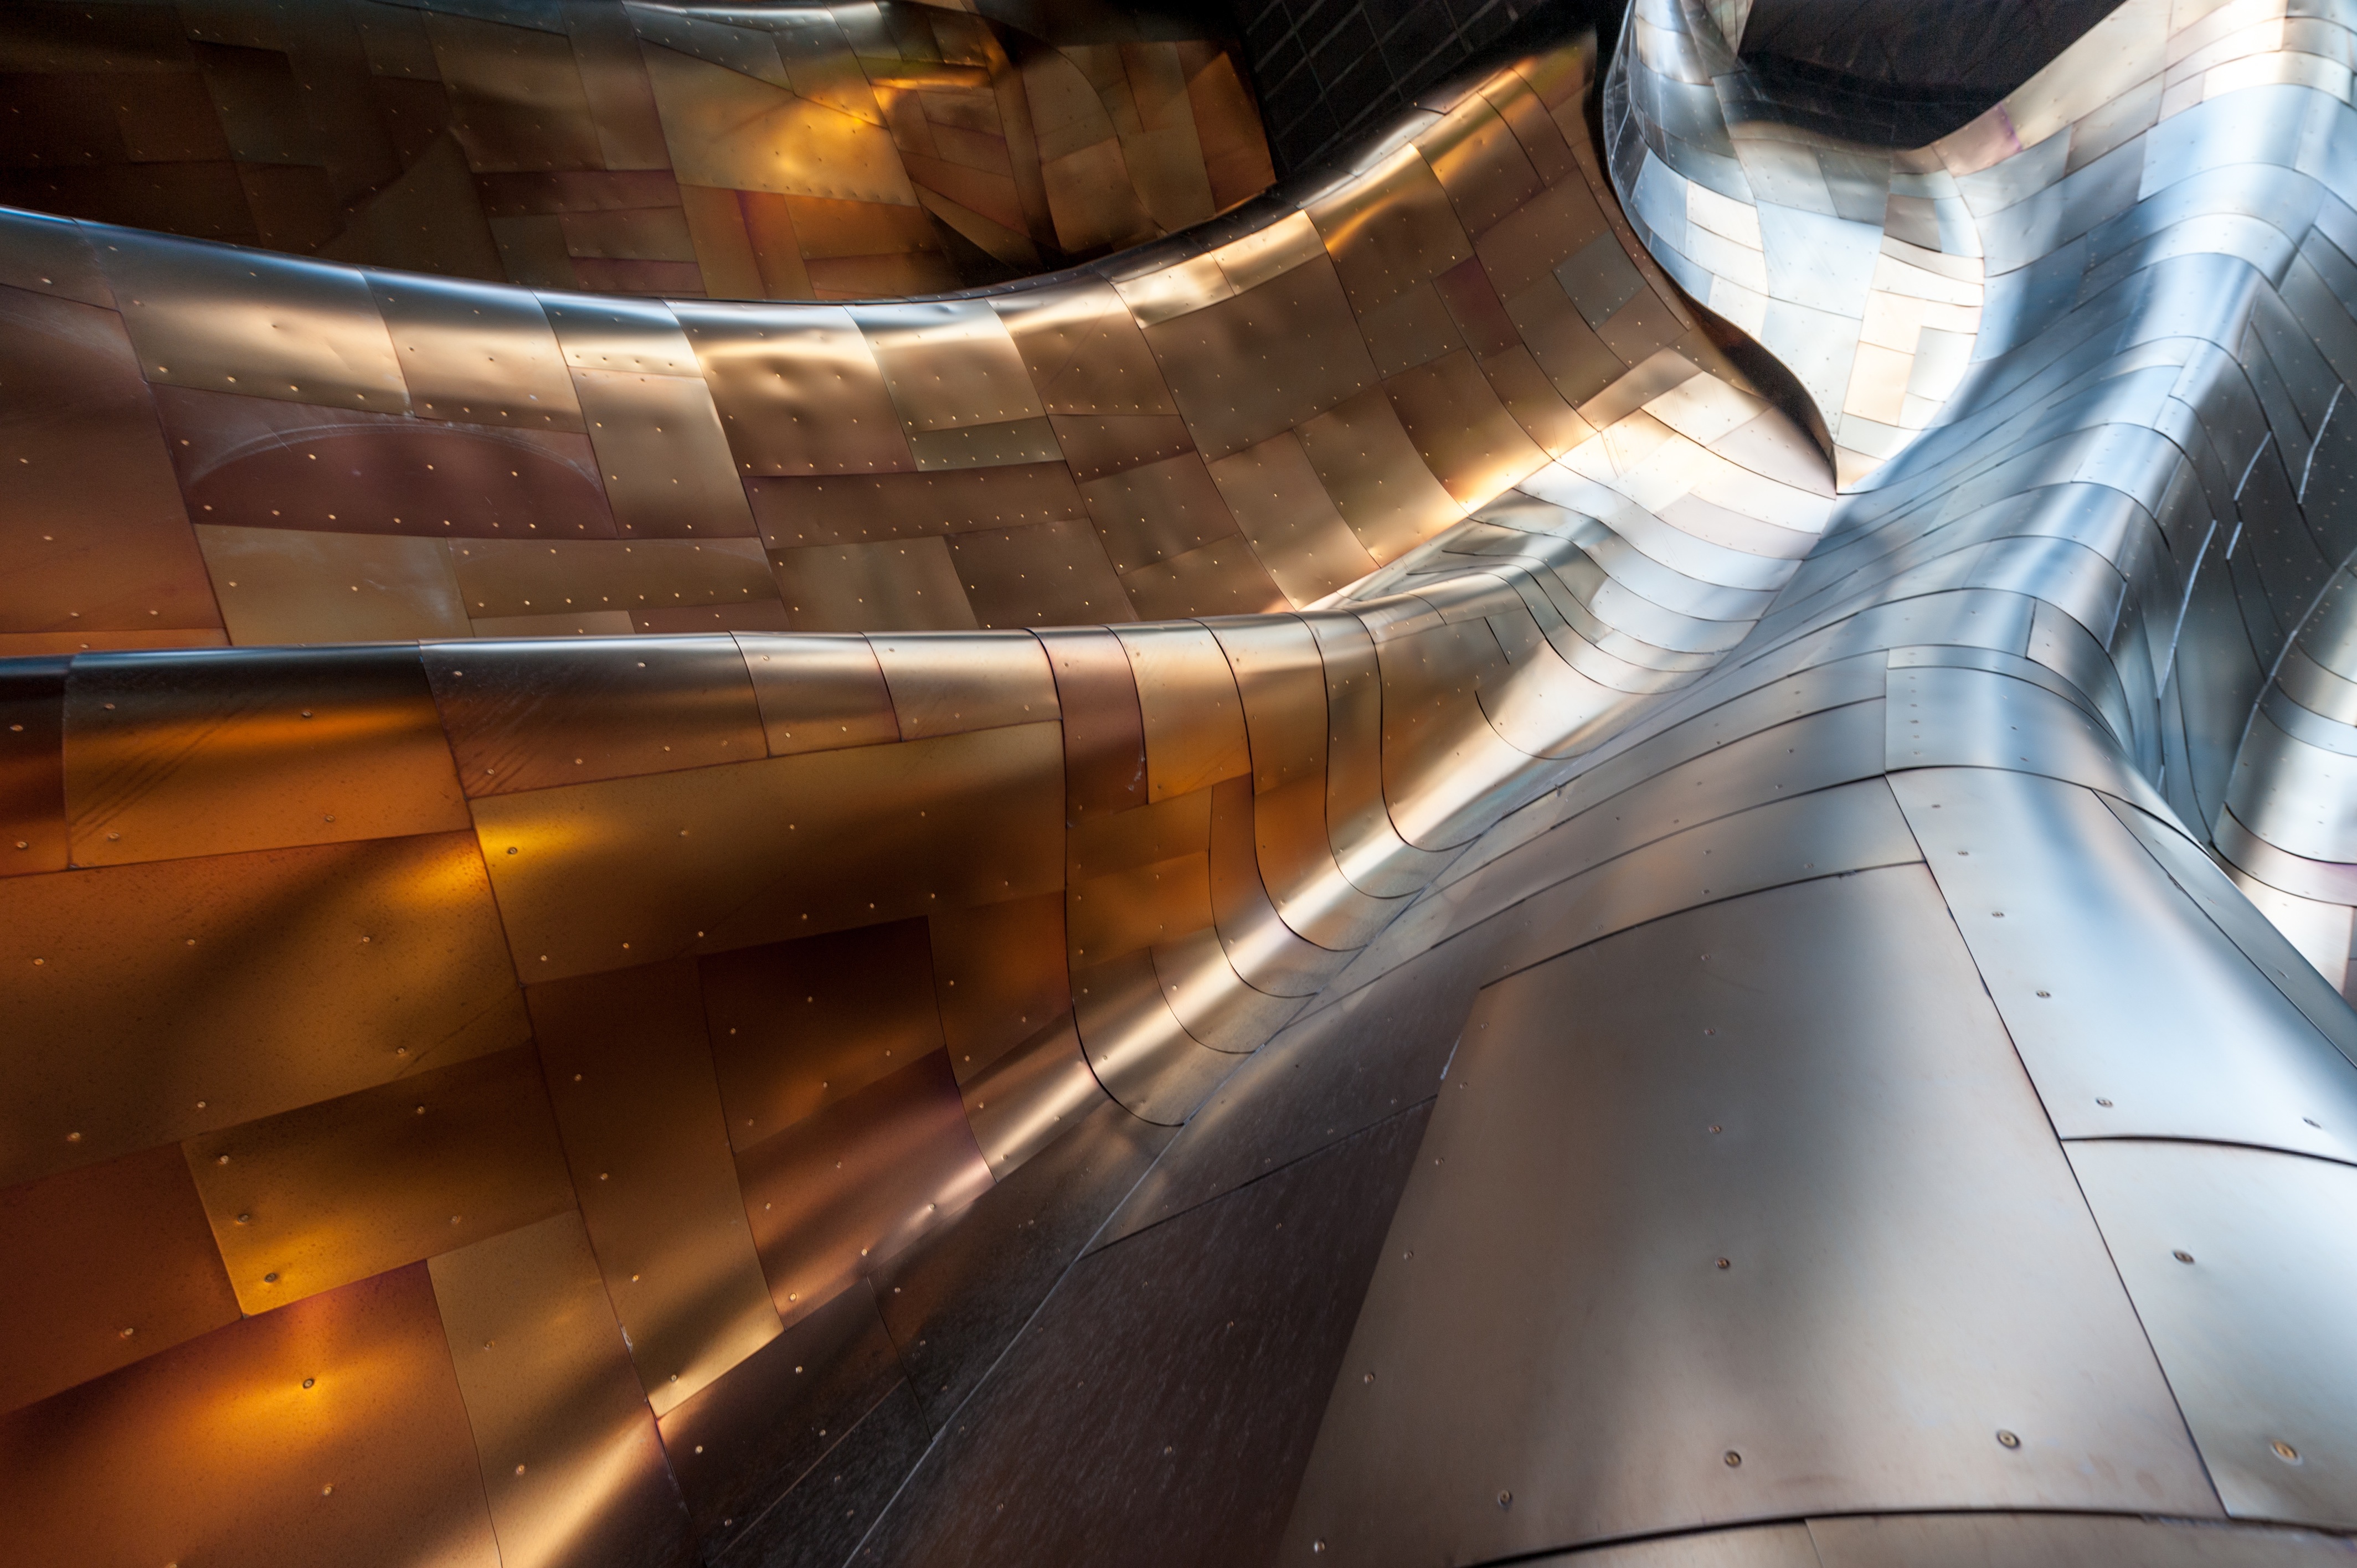
wing, wheel, flow, reflection, vehicle, metal, hybrid, harmony, screenshot, slider, atmosphere of earth, aircraft engine